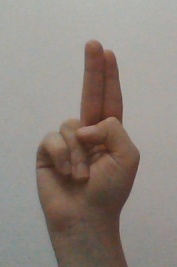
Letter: taa